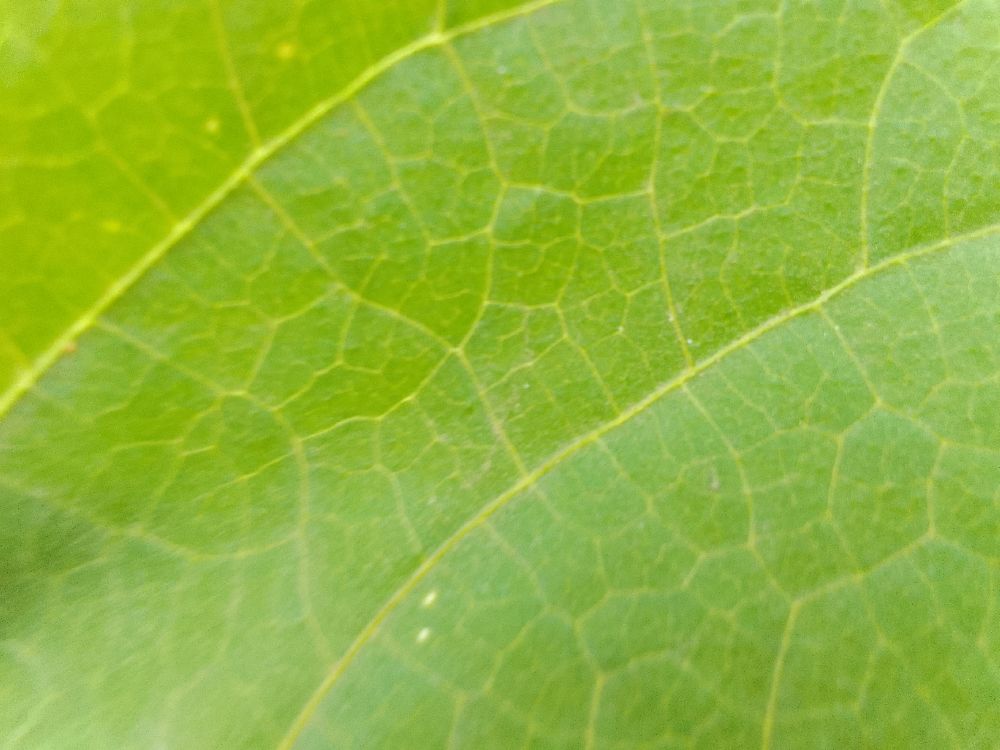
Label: healthy